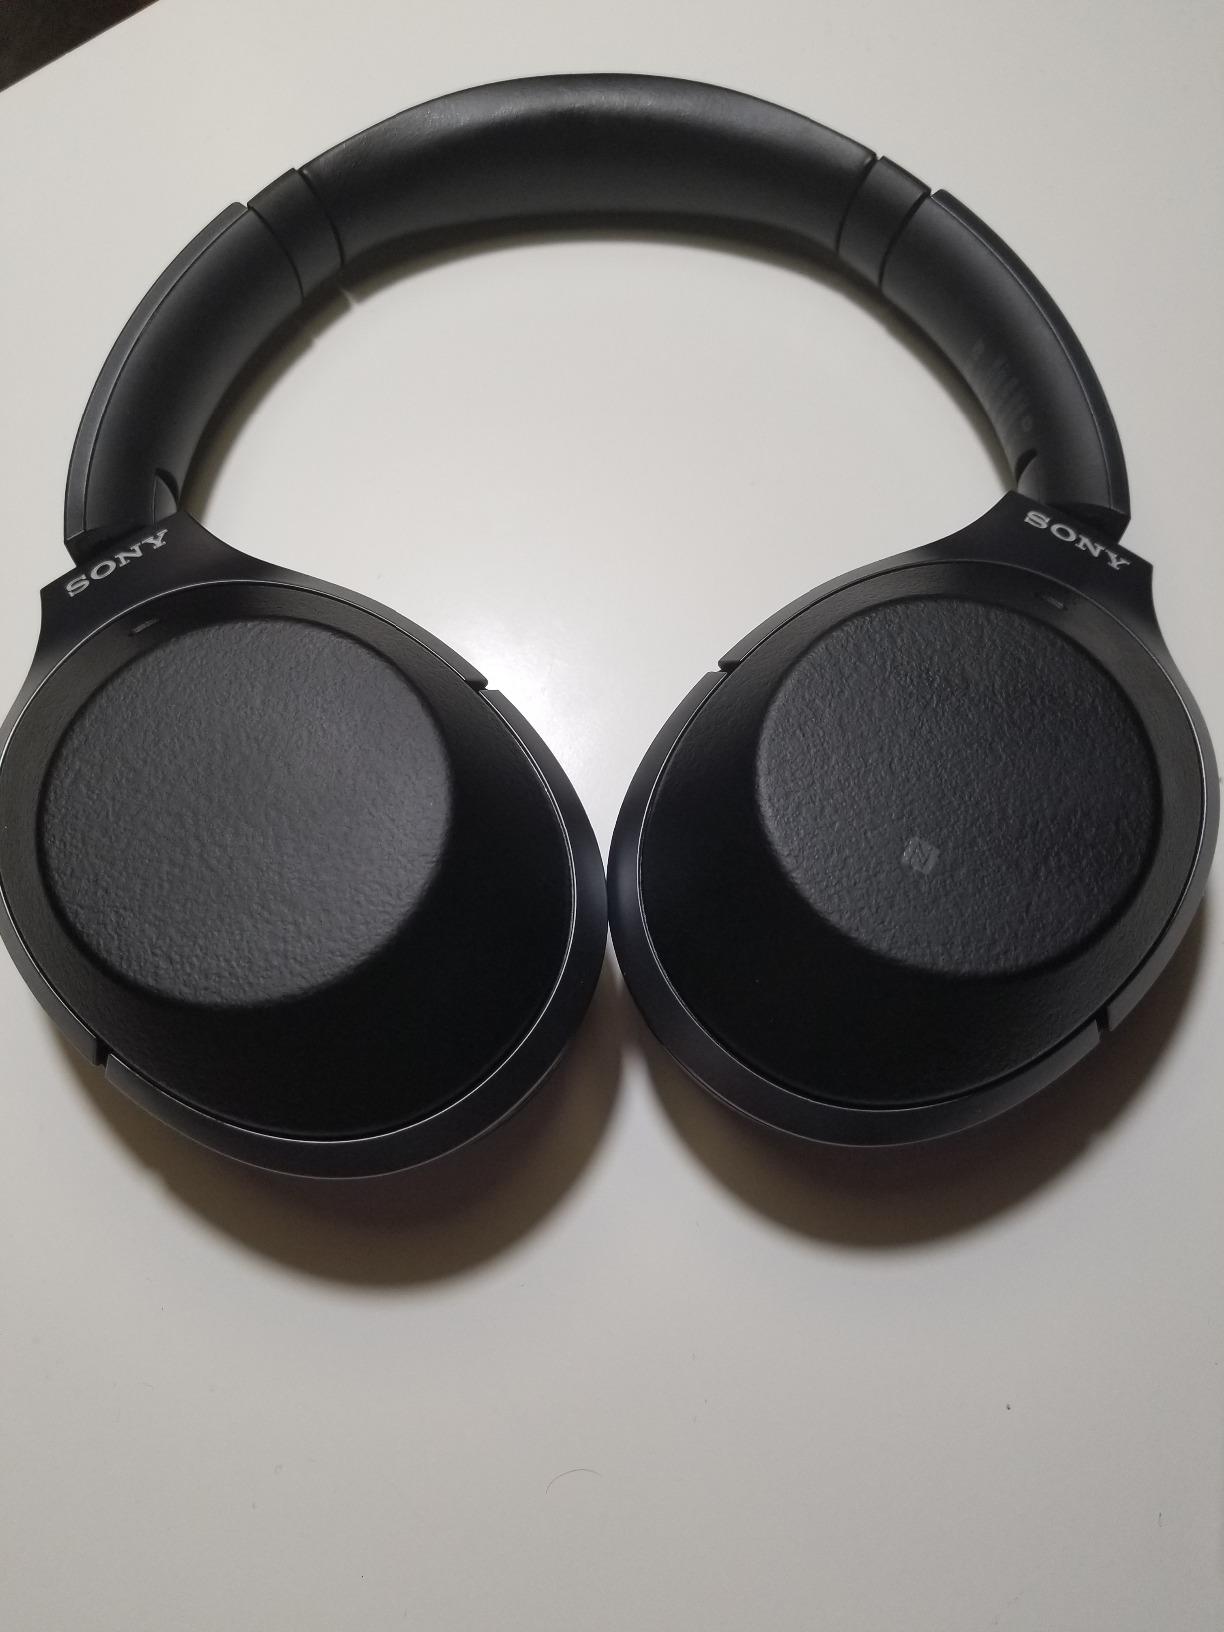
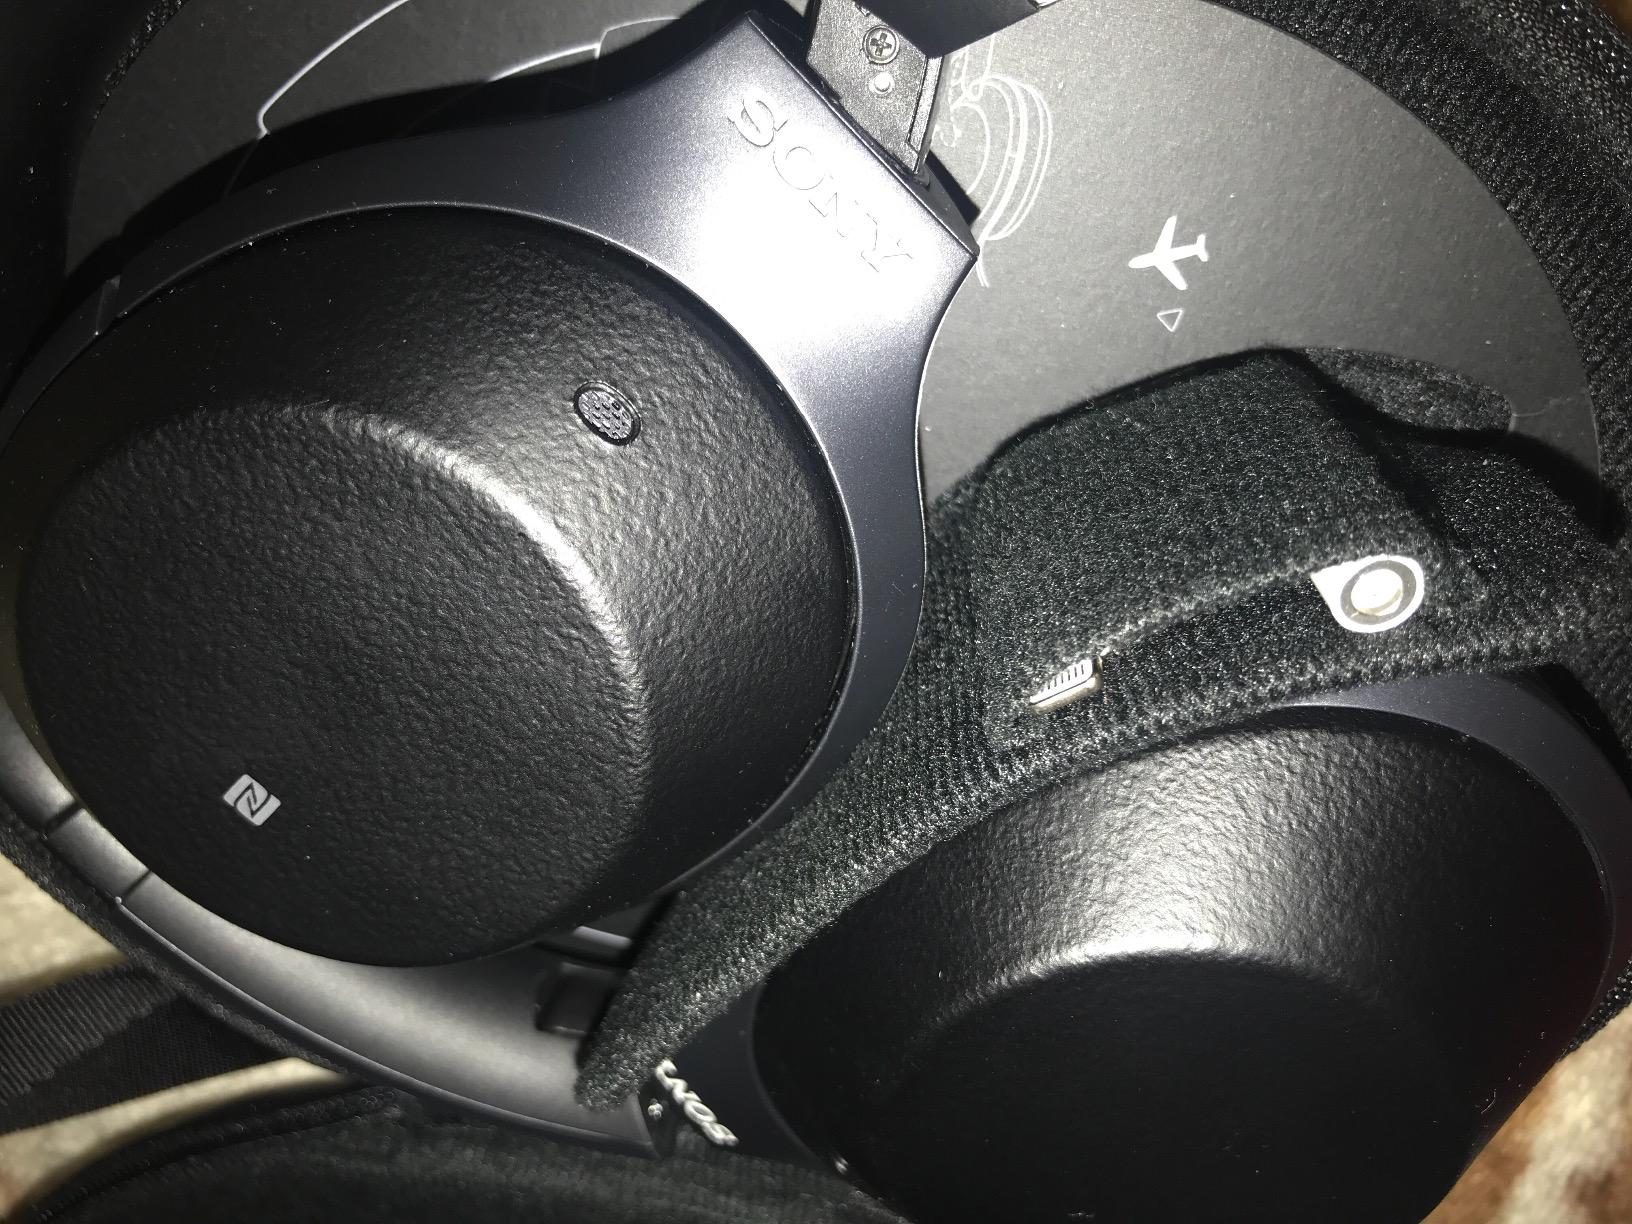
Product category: headphones
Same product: yes